Battle of Brenta

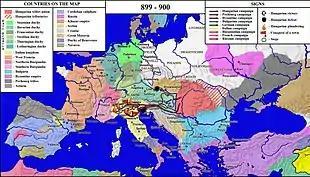
The Hungarian campaign in Italy, with the Battle of Brenta, then the campaign which resulted the capture of Dunántúl.

On their way back home, the Hungarians accomplished a military performance, which was never even tried by a land army in the history. Having no ships, boats or any kind of watercraft, on 29 June 900, they "embarked" on a sea campaign against Venice. As "Chronicon Sagornini" of John the Deacon writes that with their horses and "leather ships" to attack first the cities from the coast, then also the city of Venice itself. The "leather ship" here refer to an animal skin (goat, sheep, maybe cow) tied up to form something like a huge bota bag, filled with air, tied on their horses sides, which helped the warrior and his horse to float, with which the Hungarians and the warriors of other nomadic societies usually used to cross rivers. They first attacked and burned the coastal towns like Equilio, Cittanova, Fine, Capo d'Argine, then tying the filled animal skins to their horses, they crossed the waters of the Lagoon of Venice, and sacked the island town of Chioggia, which was a part of the Dogado (homeland of the Republic of Venice). Then on the day of the martyrdom of Saint Peter and Saint Paul (29 June), on their "leather ships", they tried to enter Rialto and Malamocco, but before they reached the islands, on the place called Albiola the doge of Venice Pietro Tribuno met them with the Venetian war fleet, forcing them to retreat. Although they lost this unusual sea battle, the Hungarians achieved something what was never done by a land army: attacking islands lying in the sea. And although the attack from 29 June was unsuccessful, they succeeded in the attack on the island of Chioggia. This attack was not a violation of the agreement with Berengar, because at that time Venice was not part of the Italian kingdom, but was an autonomous republic under Byzantine influence.